River King Mine Train

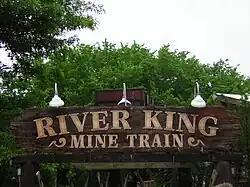
Entrance

River King Mine Train is a steel mine train roller coaster at Six Flags St. Louis in Eureka, Missouri. Built in 1971, it was the park's first coaster and opened with the park on June 5, 1971. The actual ride itself is one of two tracks, one which was later sold. Today, the ride operates with its original name. The ride has also received modern upgrades, including a new control panel. It is a popular family and beginner coaster, since it is the smallest in the park. Often called simply the Mine Train, it is unique in the fact that it has no automatic system for the lap bars; instead, employees have to manually lock and unlock the bars. Trains are five cars with riders arranged two across in three rows. In total, the coaster has three trains that have a total capacity of 90 riders (30 each).